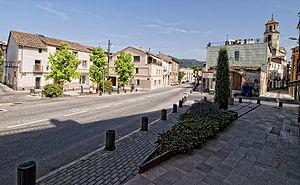
La Pobla de Claramunt est une commune de la province de Barcelone, en Catalogne, en Espagne, de la comarque d'Anoia.